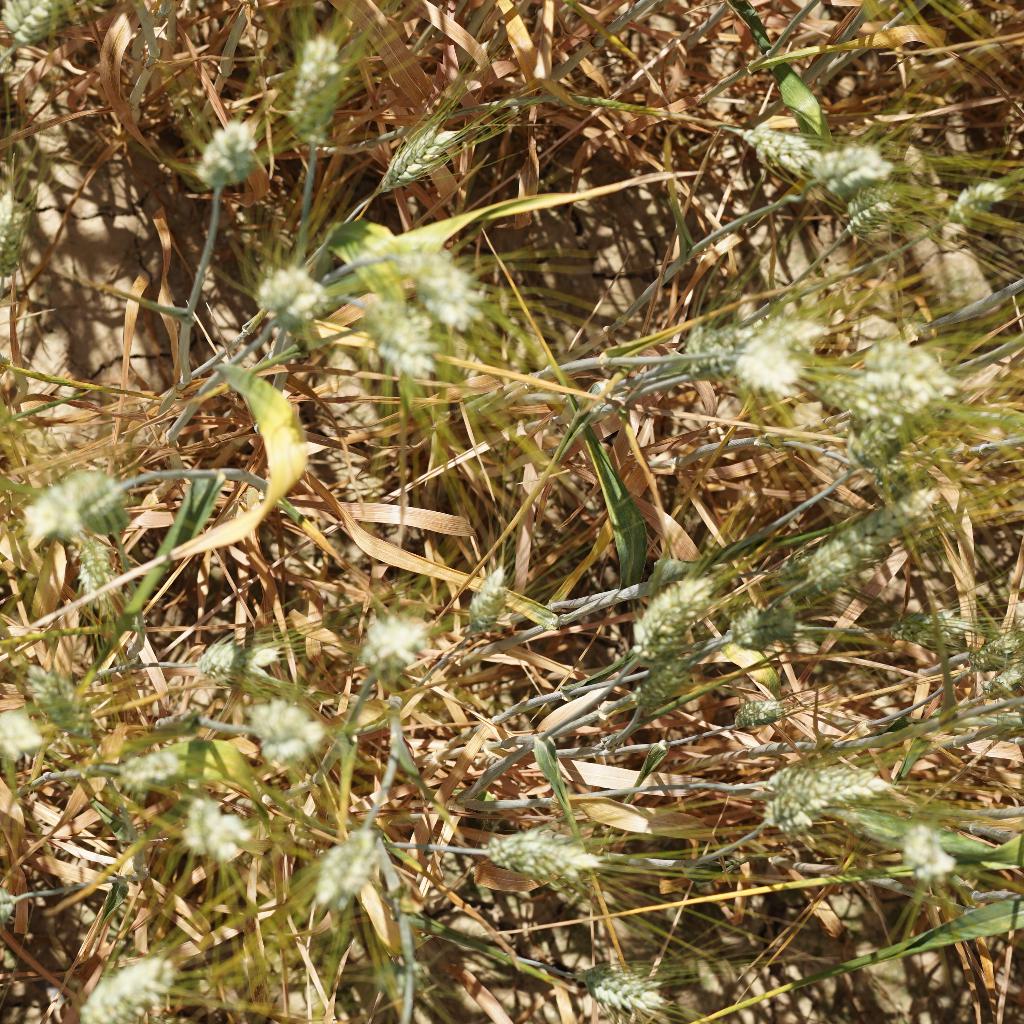
Country: France
Location: Gréoux
Wheat development stage: Filling